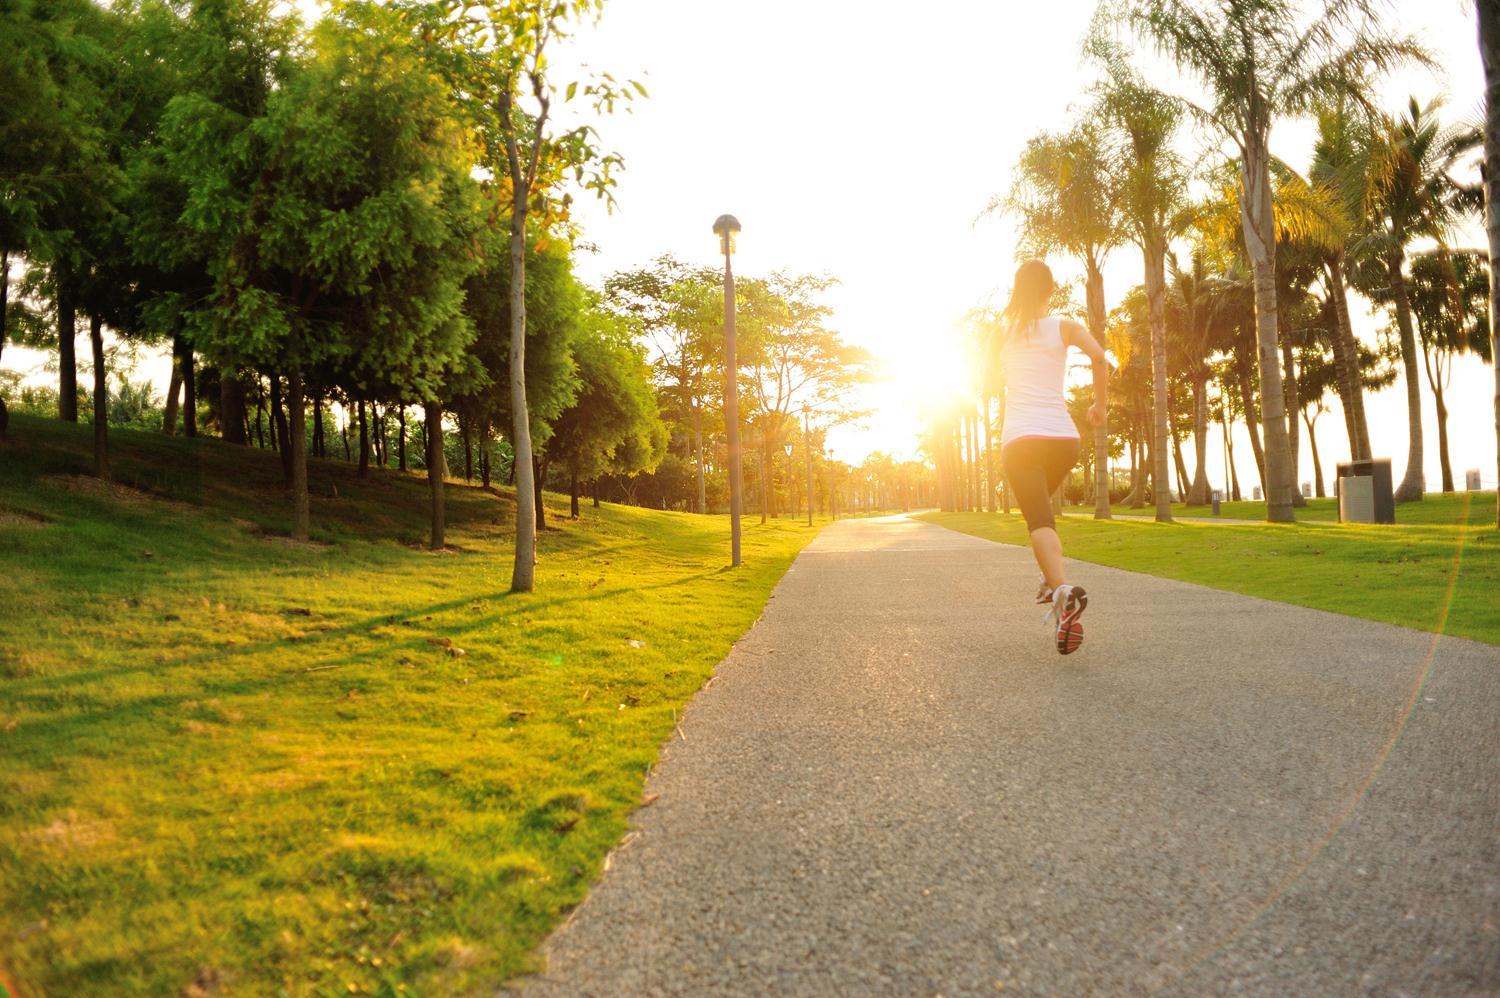
có một cô gái đang chạy bộ ở trên đường